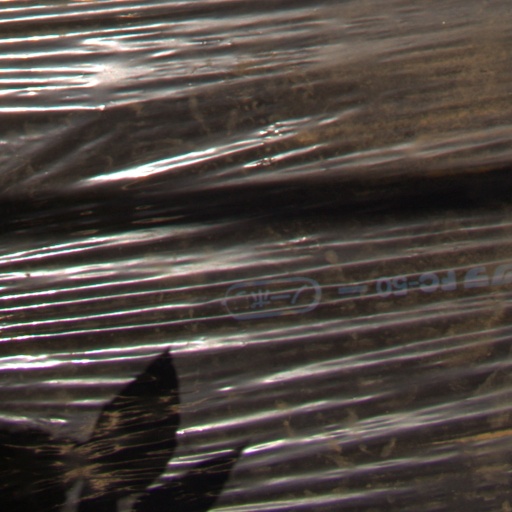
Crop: Jerusalem artichoke